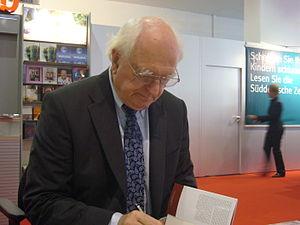
Hans-Ulrich Wehler, né le 11 septembre 1931 à Freudenberg près de Siegen et mort le 5 juillet 2014 à Bielefeld, est un historien allemand. Son ouvrage en cinq tomes Deutsche Gesellschaftsgeschichte fait office de référence pour ce qui concerne l'histoire de la société allemande entre le milieu du XVIIIᵉ siècle et 1990.